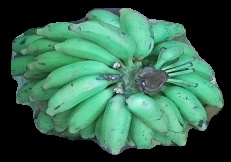
Variety: elakki-bale
Grade: grade3